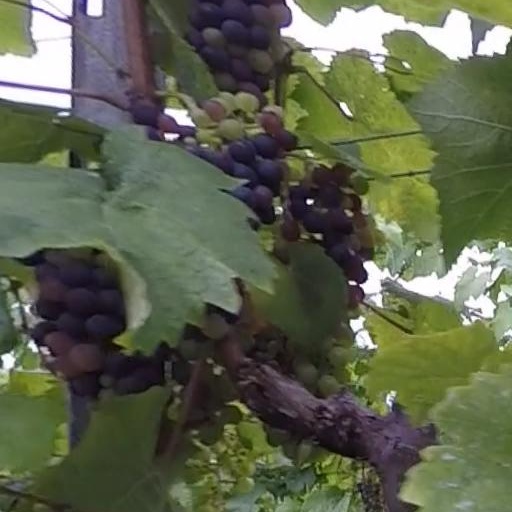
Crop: grape